ThorSport Racing

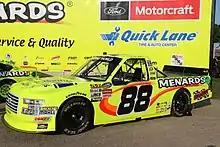
The No. 88 truck in 2018

The No. 88 truck made its debut in the 1996 season at the Milwaukee Mile, driven by Terry Cook for what was then Sealmaster Racing. Cook finished 12th in that race and competed in two more races that season, but his best finish was 21st. In 1997, Cook drove a limited schedule for the team in the PBA Tour Chevy. Although he didn't secure any top-ten finishes, he earned his first career pole at Flemington Speedway and ended the season ranked 24th in the standings.